April 9 tragedy

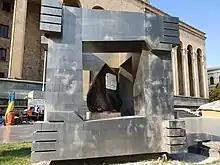
A memorial sculpture outside the Parliament building (pictured 2019)

The April 9 tragedy radicalised Georgian opposition to Soviet power. A few months later, a session of the Supreme Council of Georgian SSR, held on November 17–18, 1989, officially condemned the occupation and annexation of Democratic Republic of Georgia by Soviet Russia in 1921.